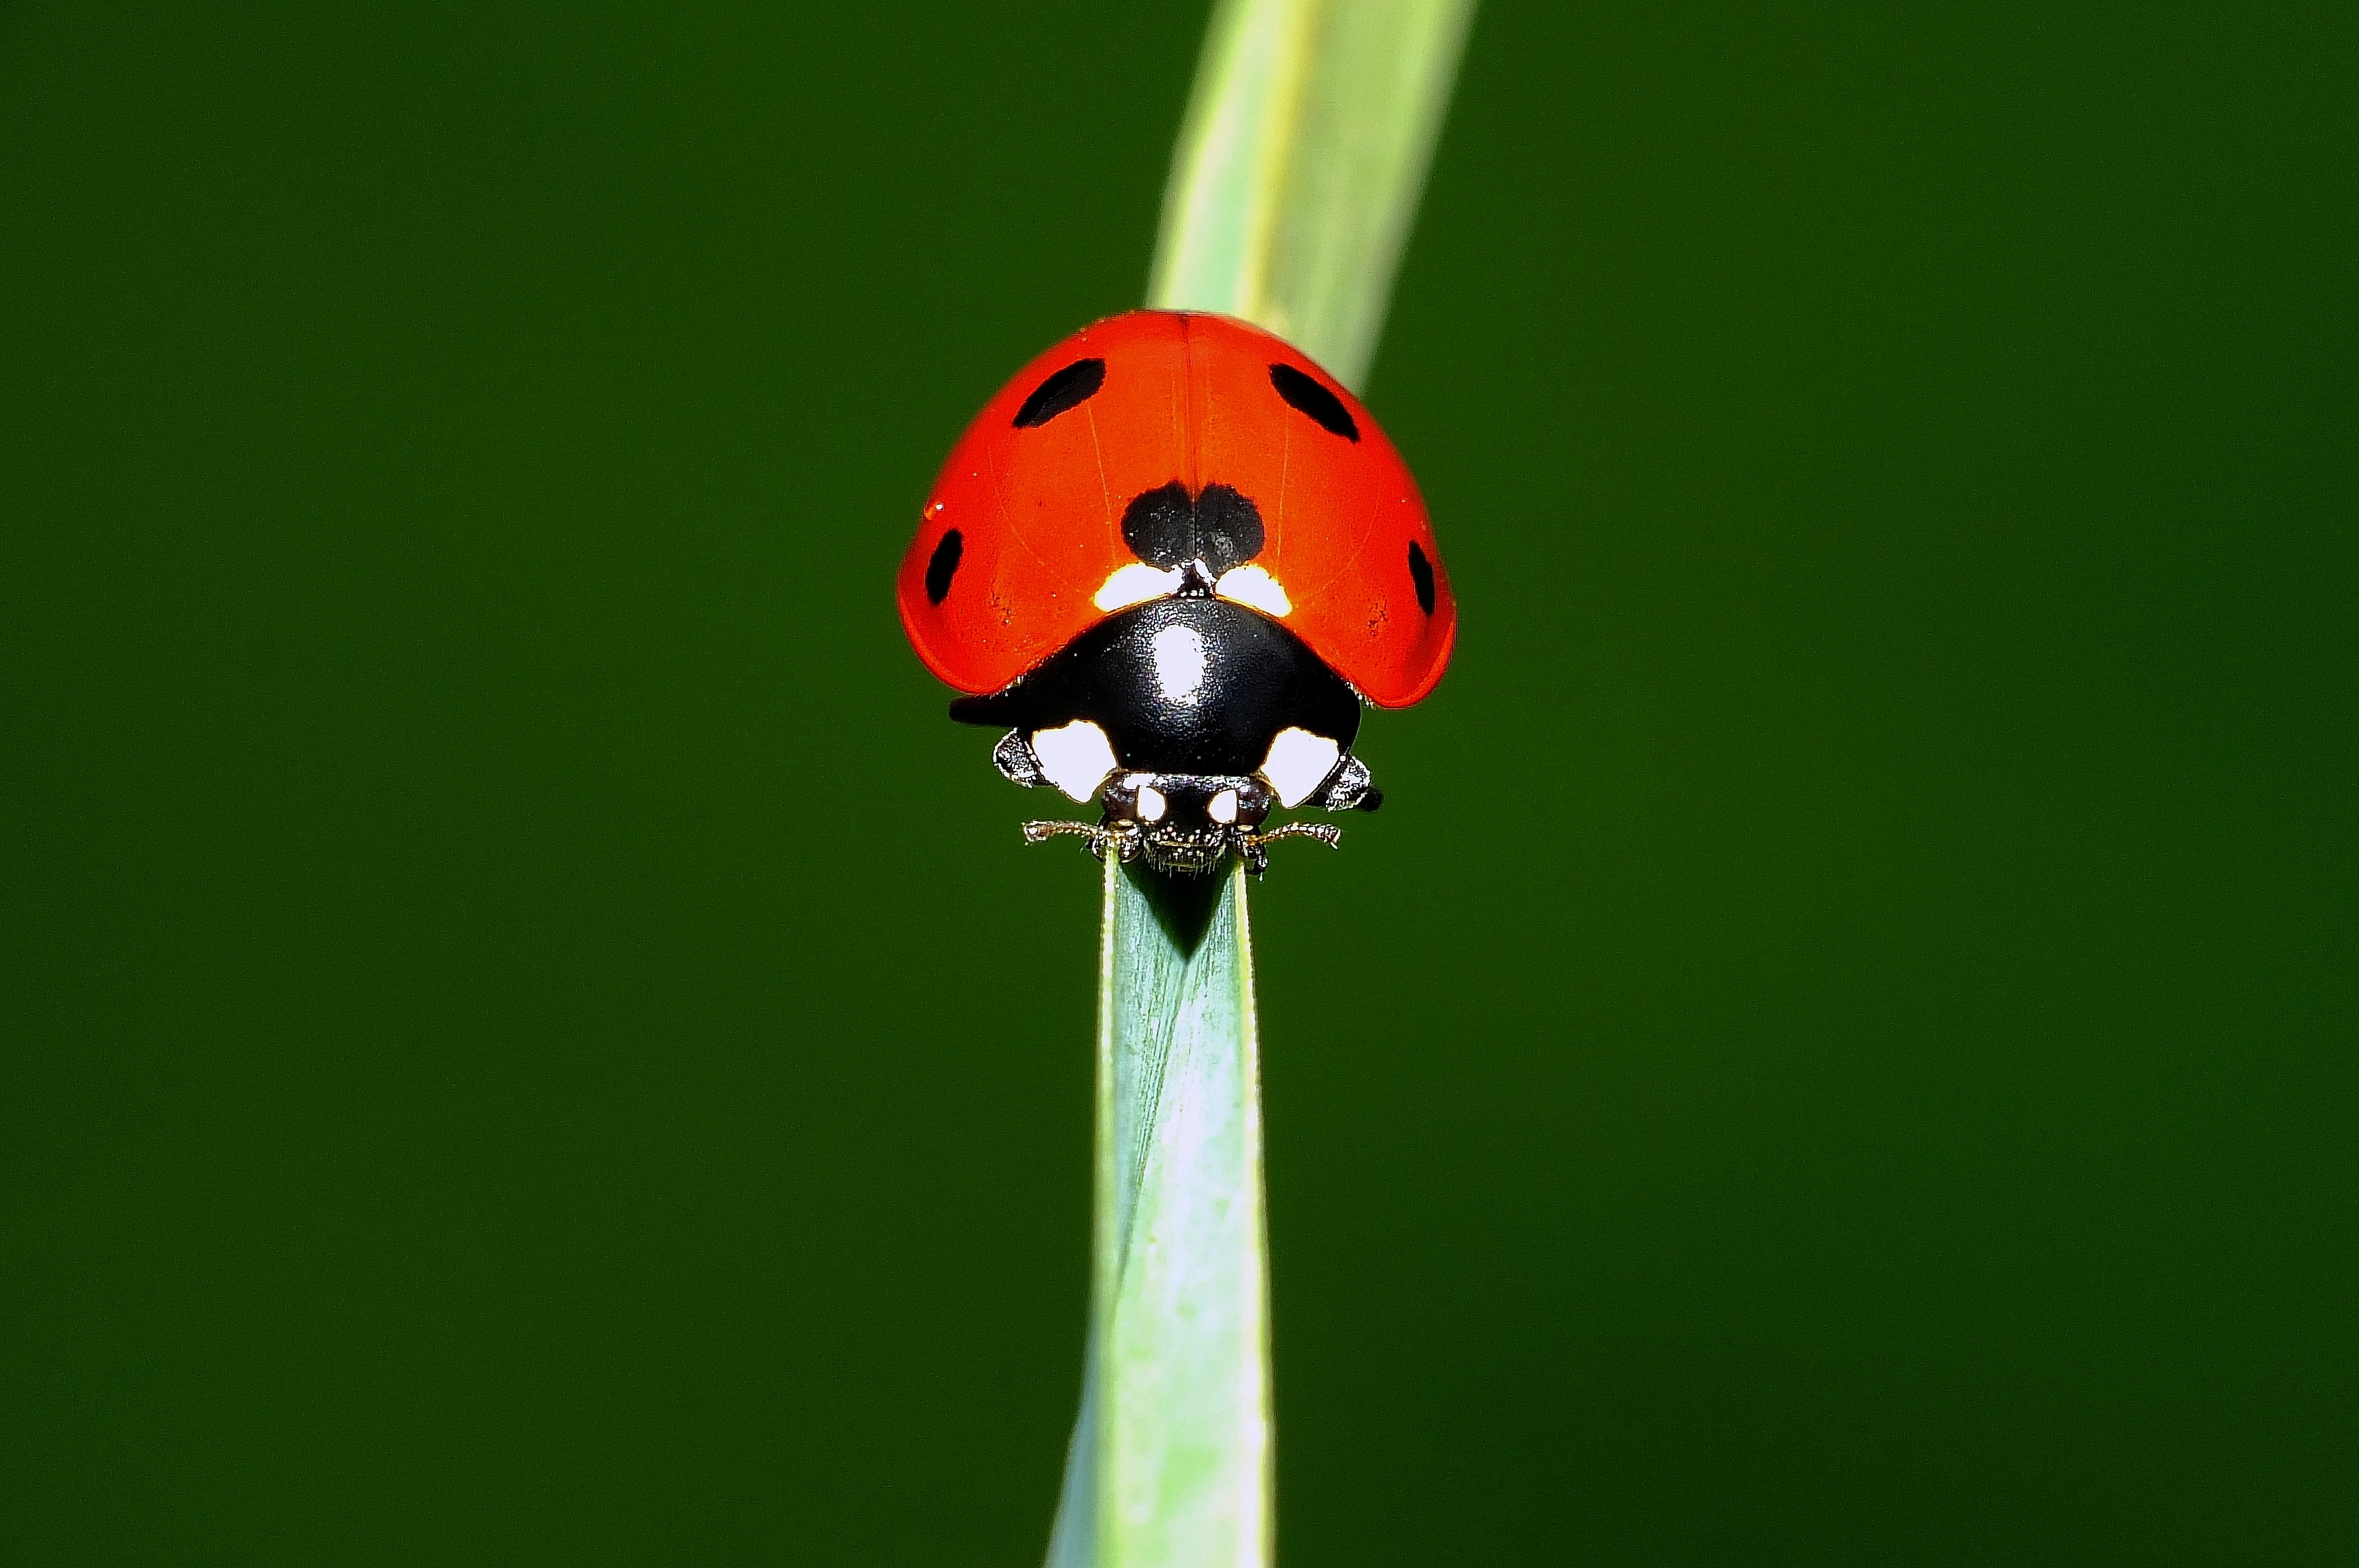
nature, photography, flower, explore, green, insect, macro, explorer, fauna, ladybird, invertebrate, close up, animals, naturaleza, beetle, ggl1, gaby1, xovesphoto, animales, gphoto, raynox250, fujifilmxs1, macro photography, arthropod, leaf beetle, plant stem